Uluṟu-Kata Tjuṯa National Park

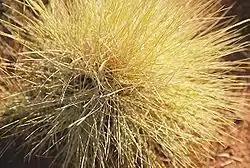
Spinifex grass

Trees such as the mulga and centralian bloodwood are used to make tools such as spearheads, boomerangs and bowls. The red sap of the bloodwood is used as a disinfectant and an inhalant for coughs and colds.